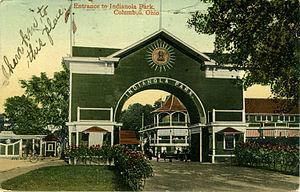
Indianola Park est un ancien parc d'attractions qui était situé à Columbus, dans l'Ohio de 1905 à 1937.